Gilles Bouleau

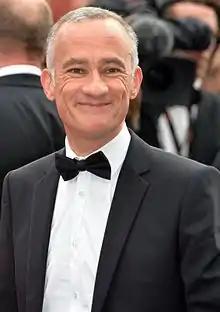
Gilles Bouleau at the 2016 Cannes Film Festival.

Gilles Bouleau (born 25 May 1962) is a French journalist. As a journalist and reporter on TF1 and LCI for several years, he spent several years in other countries as a correspondent in London and Washington. Head of special operations since 2011, he became the news anchor of the on TF1 since June 2012, succeeding Laurence Ferrari.